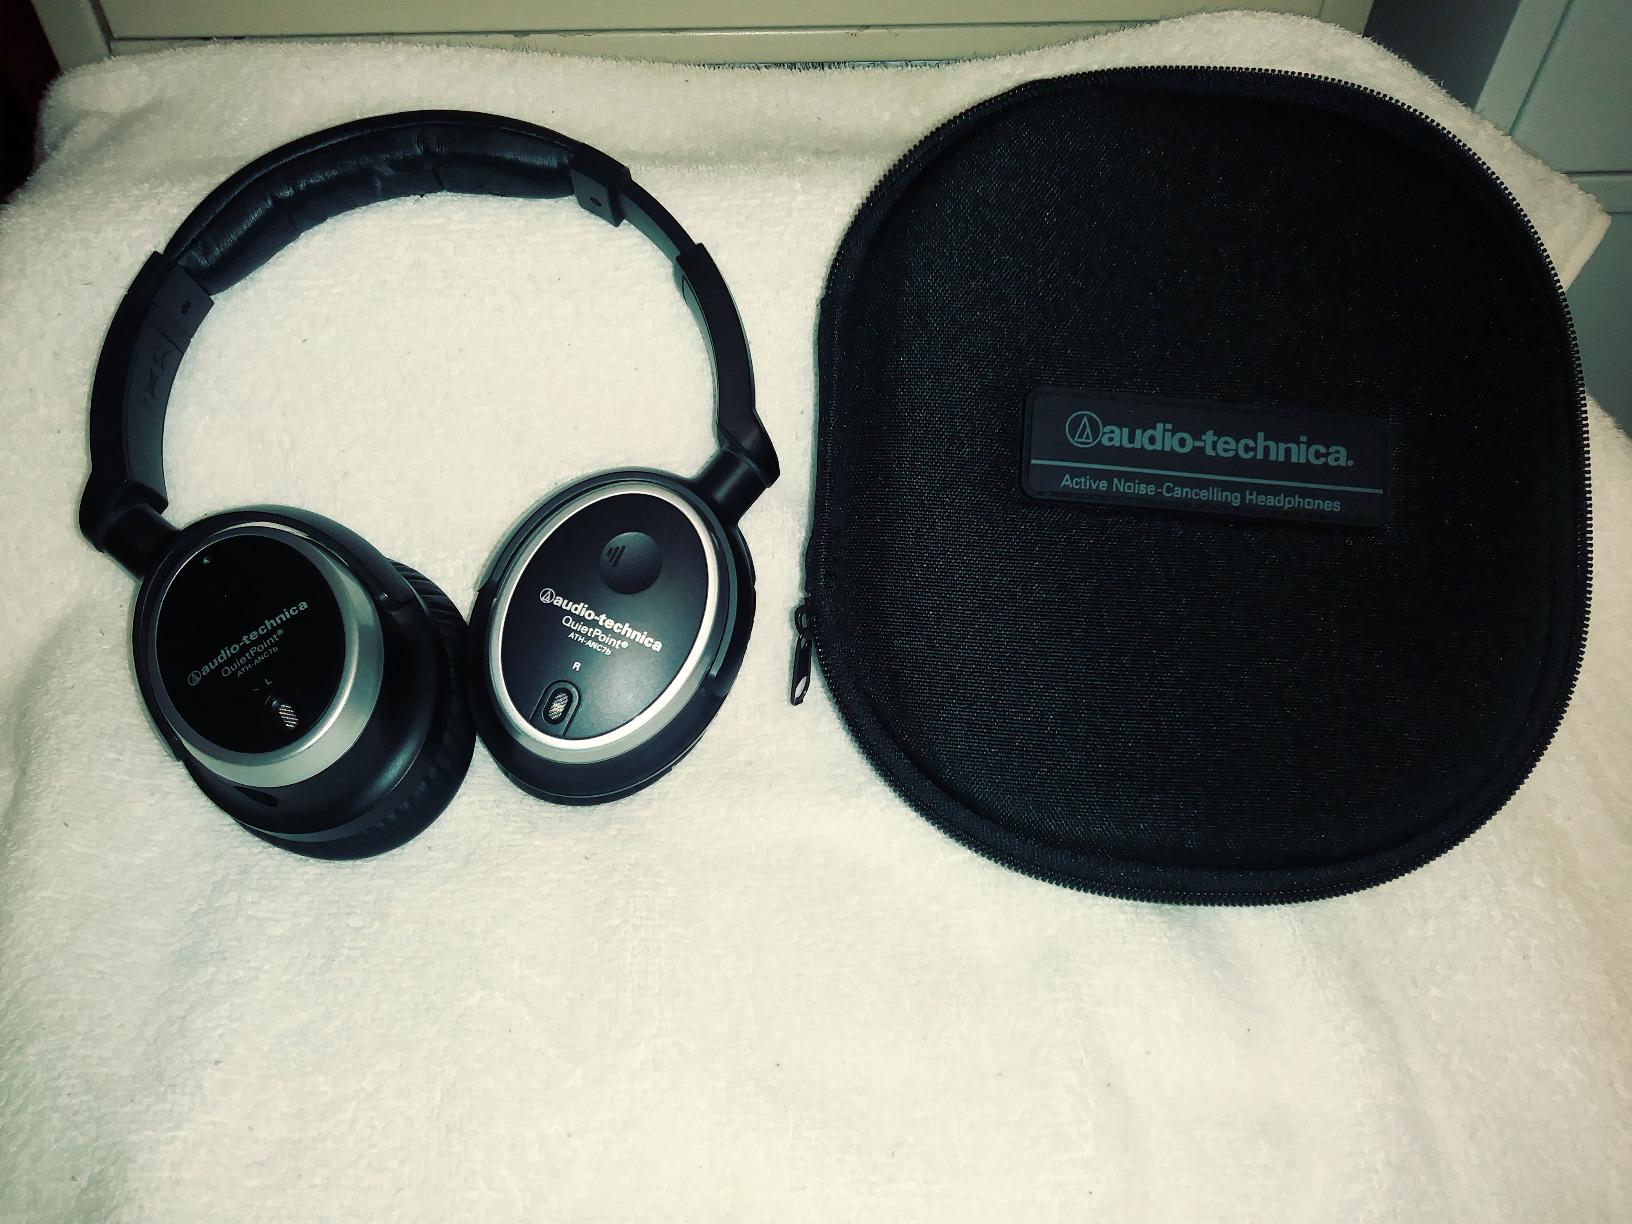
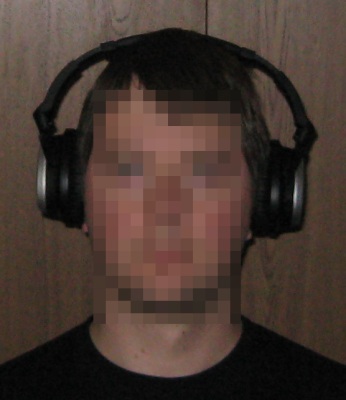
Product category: headphones
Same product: yes